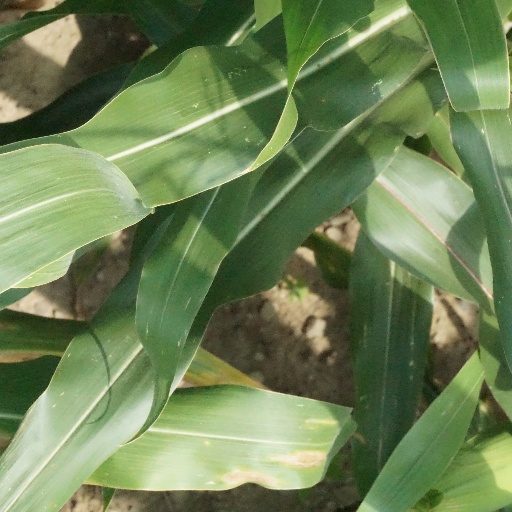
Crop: maize; corn